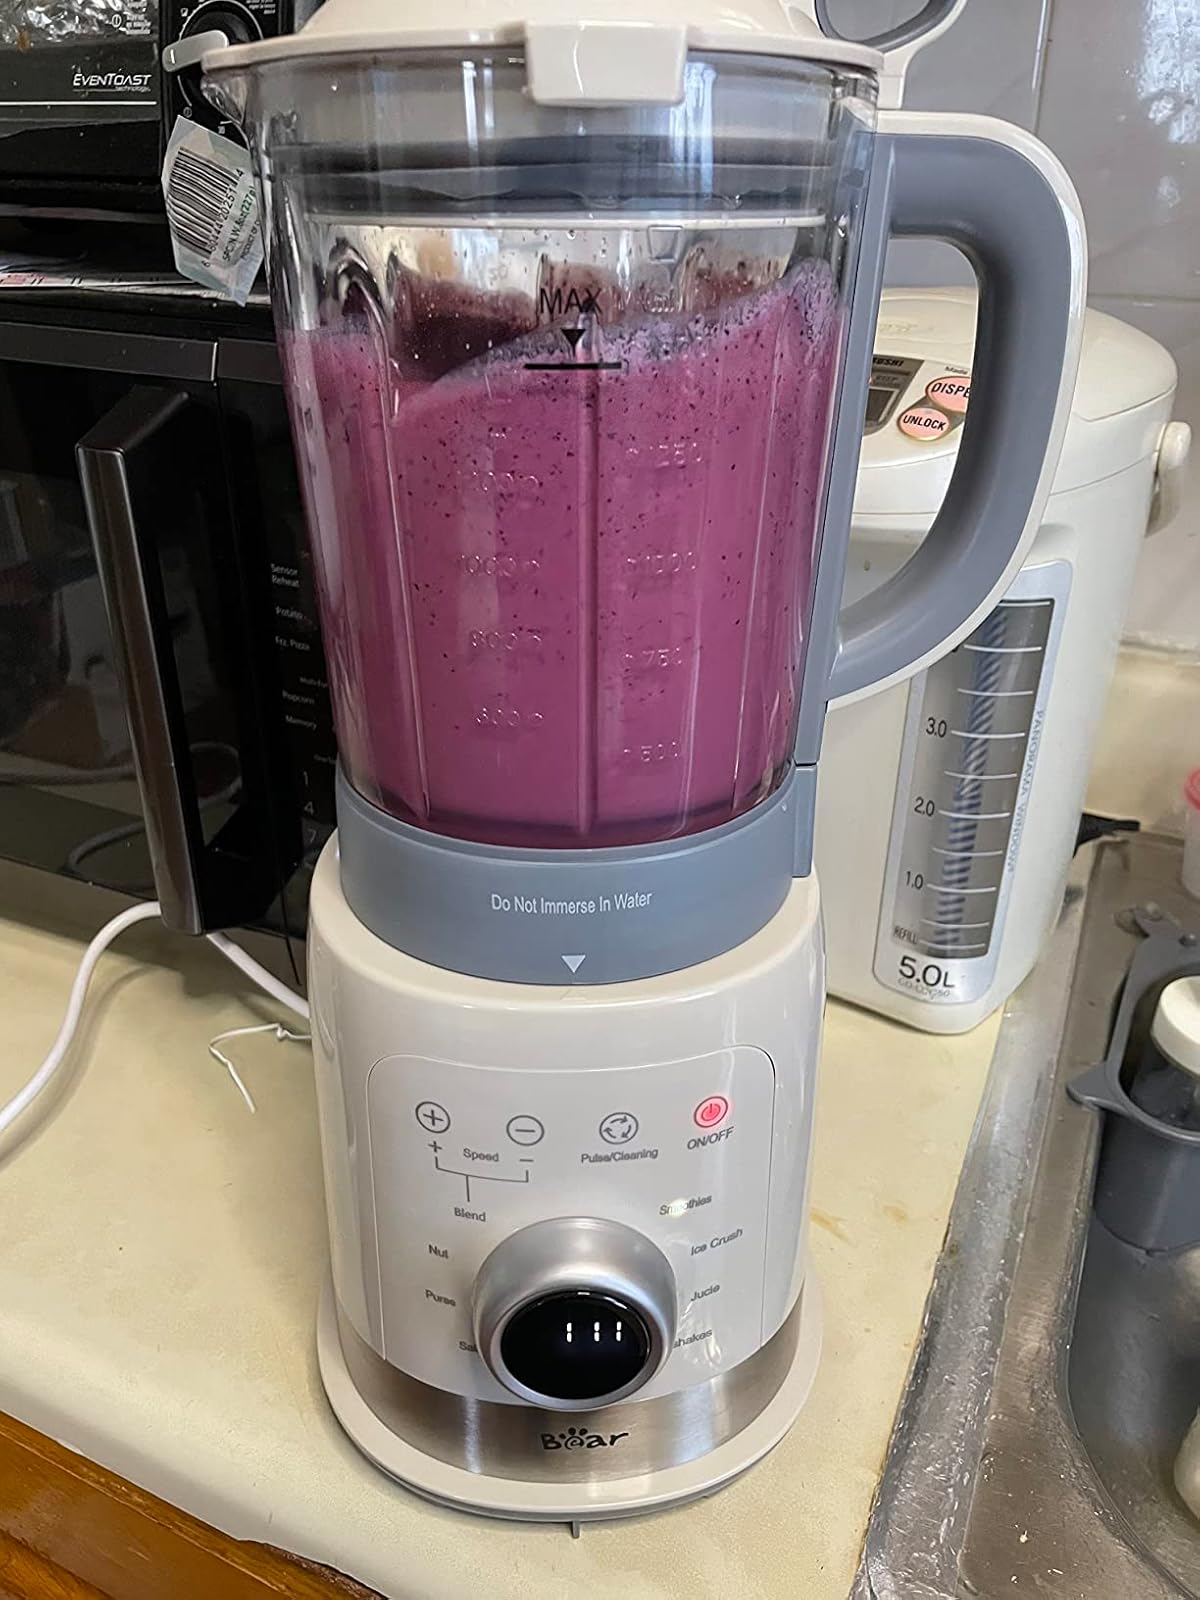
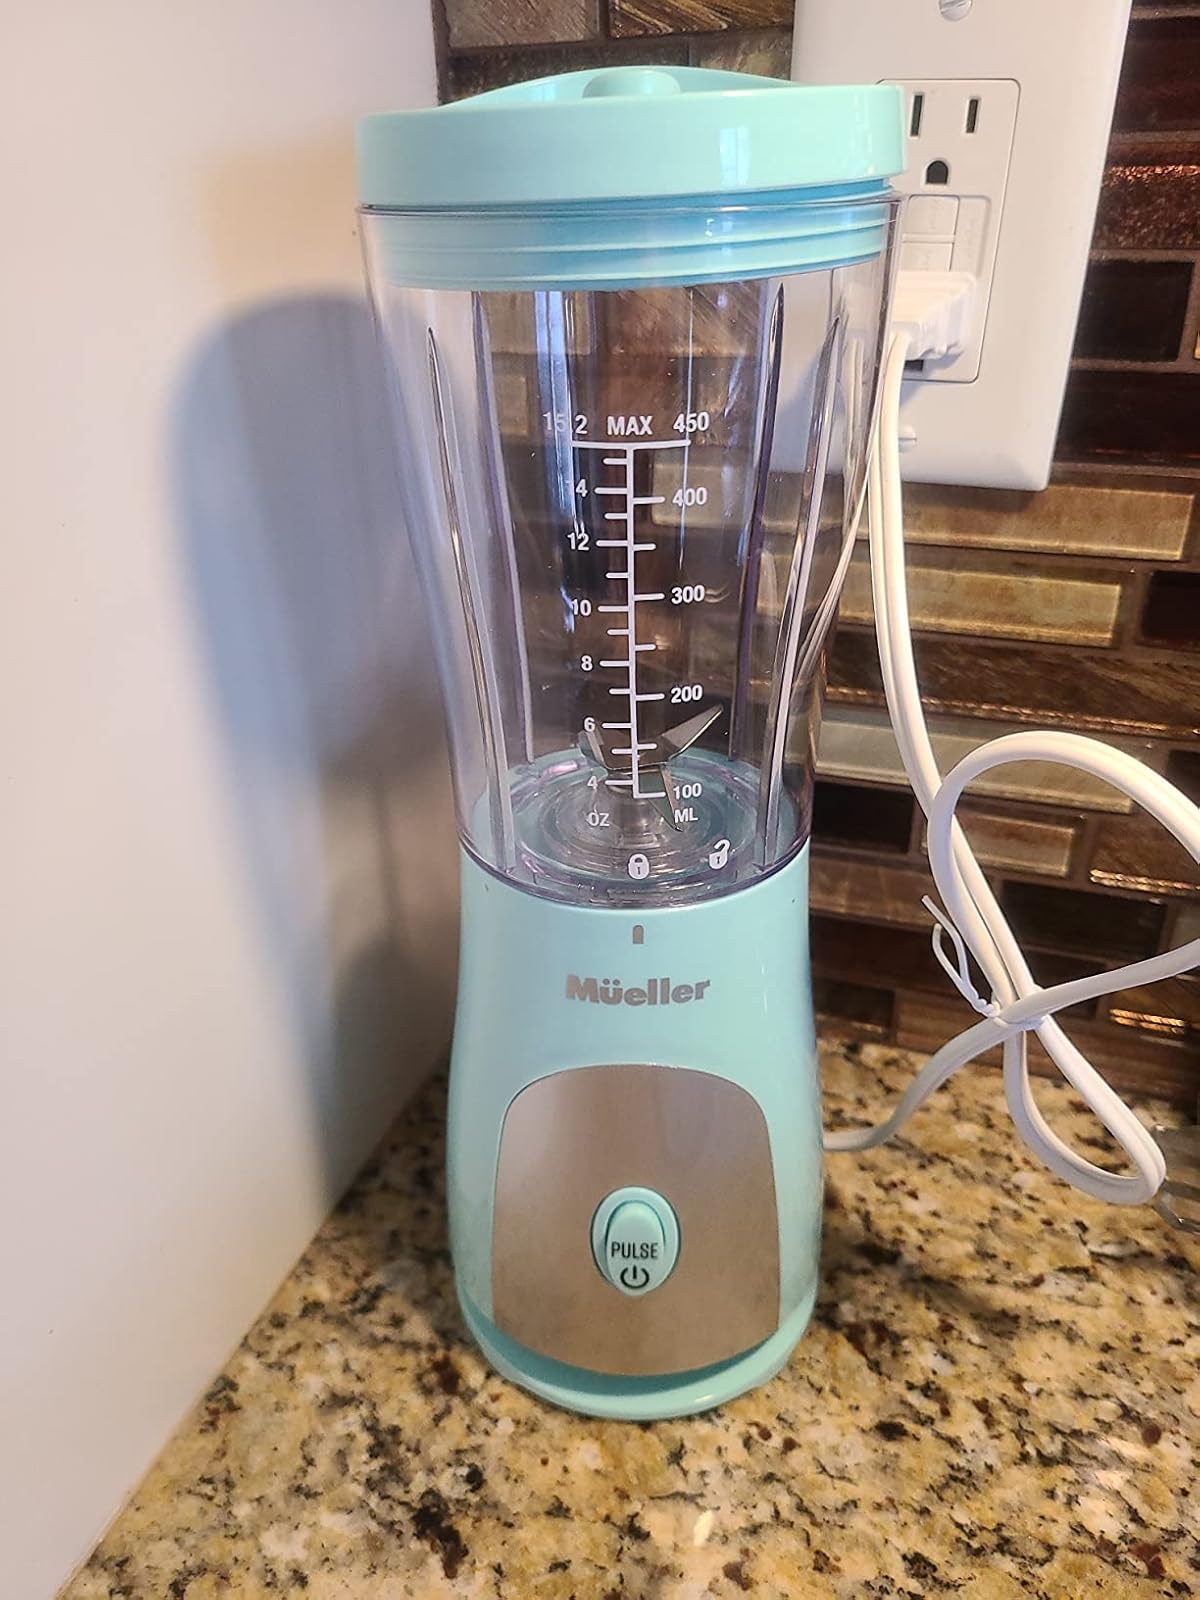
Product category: items_blender
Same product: no